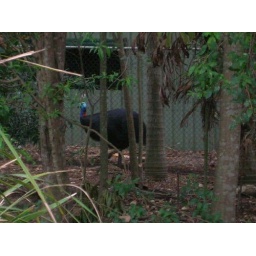
After all the road sign palava near Mission Beach I finnally saw what all the fuss was about!